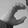
ASL letter: C